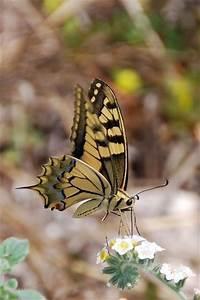
butterfly